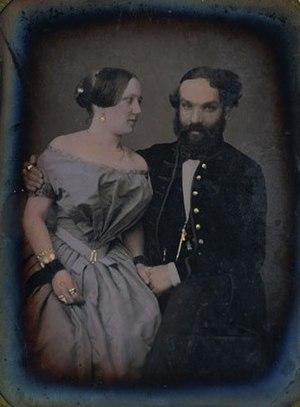
Alphonse et Victor Plumier sont des pionniers belges de la photographie.